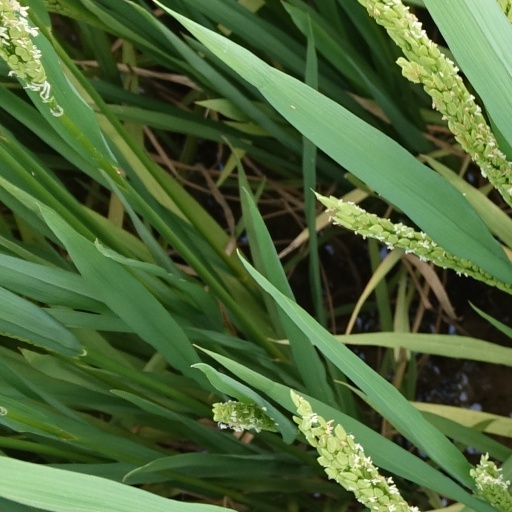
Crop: rice